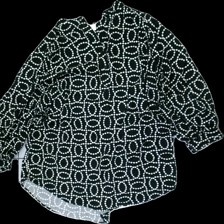
View: front
Type: Blouse
Category: Ladies
Brand: H&M
Colors: Black, White
Material: 100% Viscose
Pattern: Other
Cut: Regular
Size: L
Season: All
Price range: <50
Recommended usage: Recycle
Description: washed out